Islamization of Jerusalem

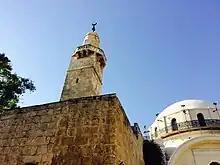
Former Armenian Church in the Jewish Quarter with Islamic minaret, reflecting the multiple eras of the city's history. On the right the Hurva Synagogue.

In 1099, The Fatimid ruler expelled the native Christian population before Jerusalem was conquered by the Crusaders, who massacred most of its Muslim and Jewish inhabitants when they took the solidly defended city by assault, after a period of siege; later the Crusaders created the Kingdom of Jerusalem. By early June 1099 Jerusalem’s population had declined from 70,000 to less than 30,000.